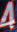
Number: 4